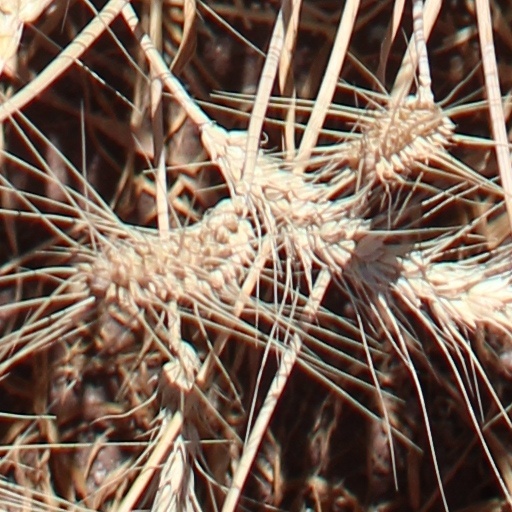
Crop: wheat